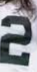
Number: 2